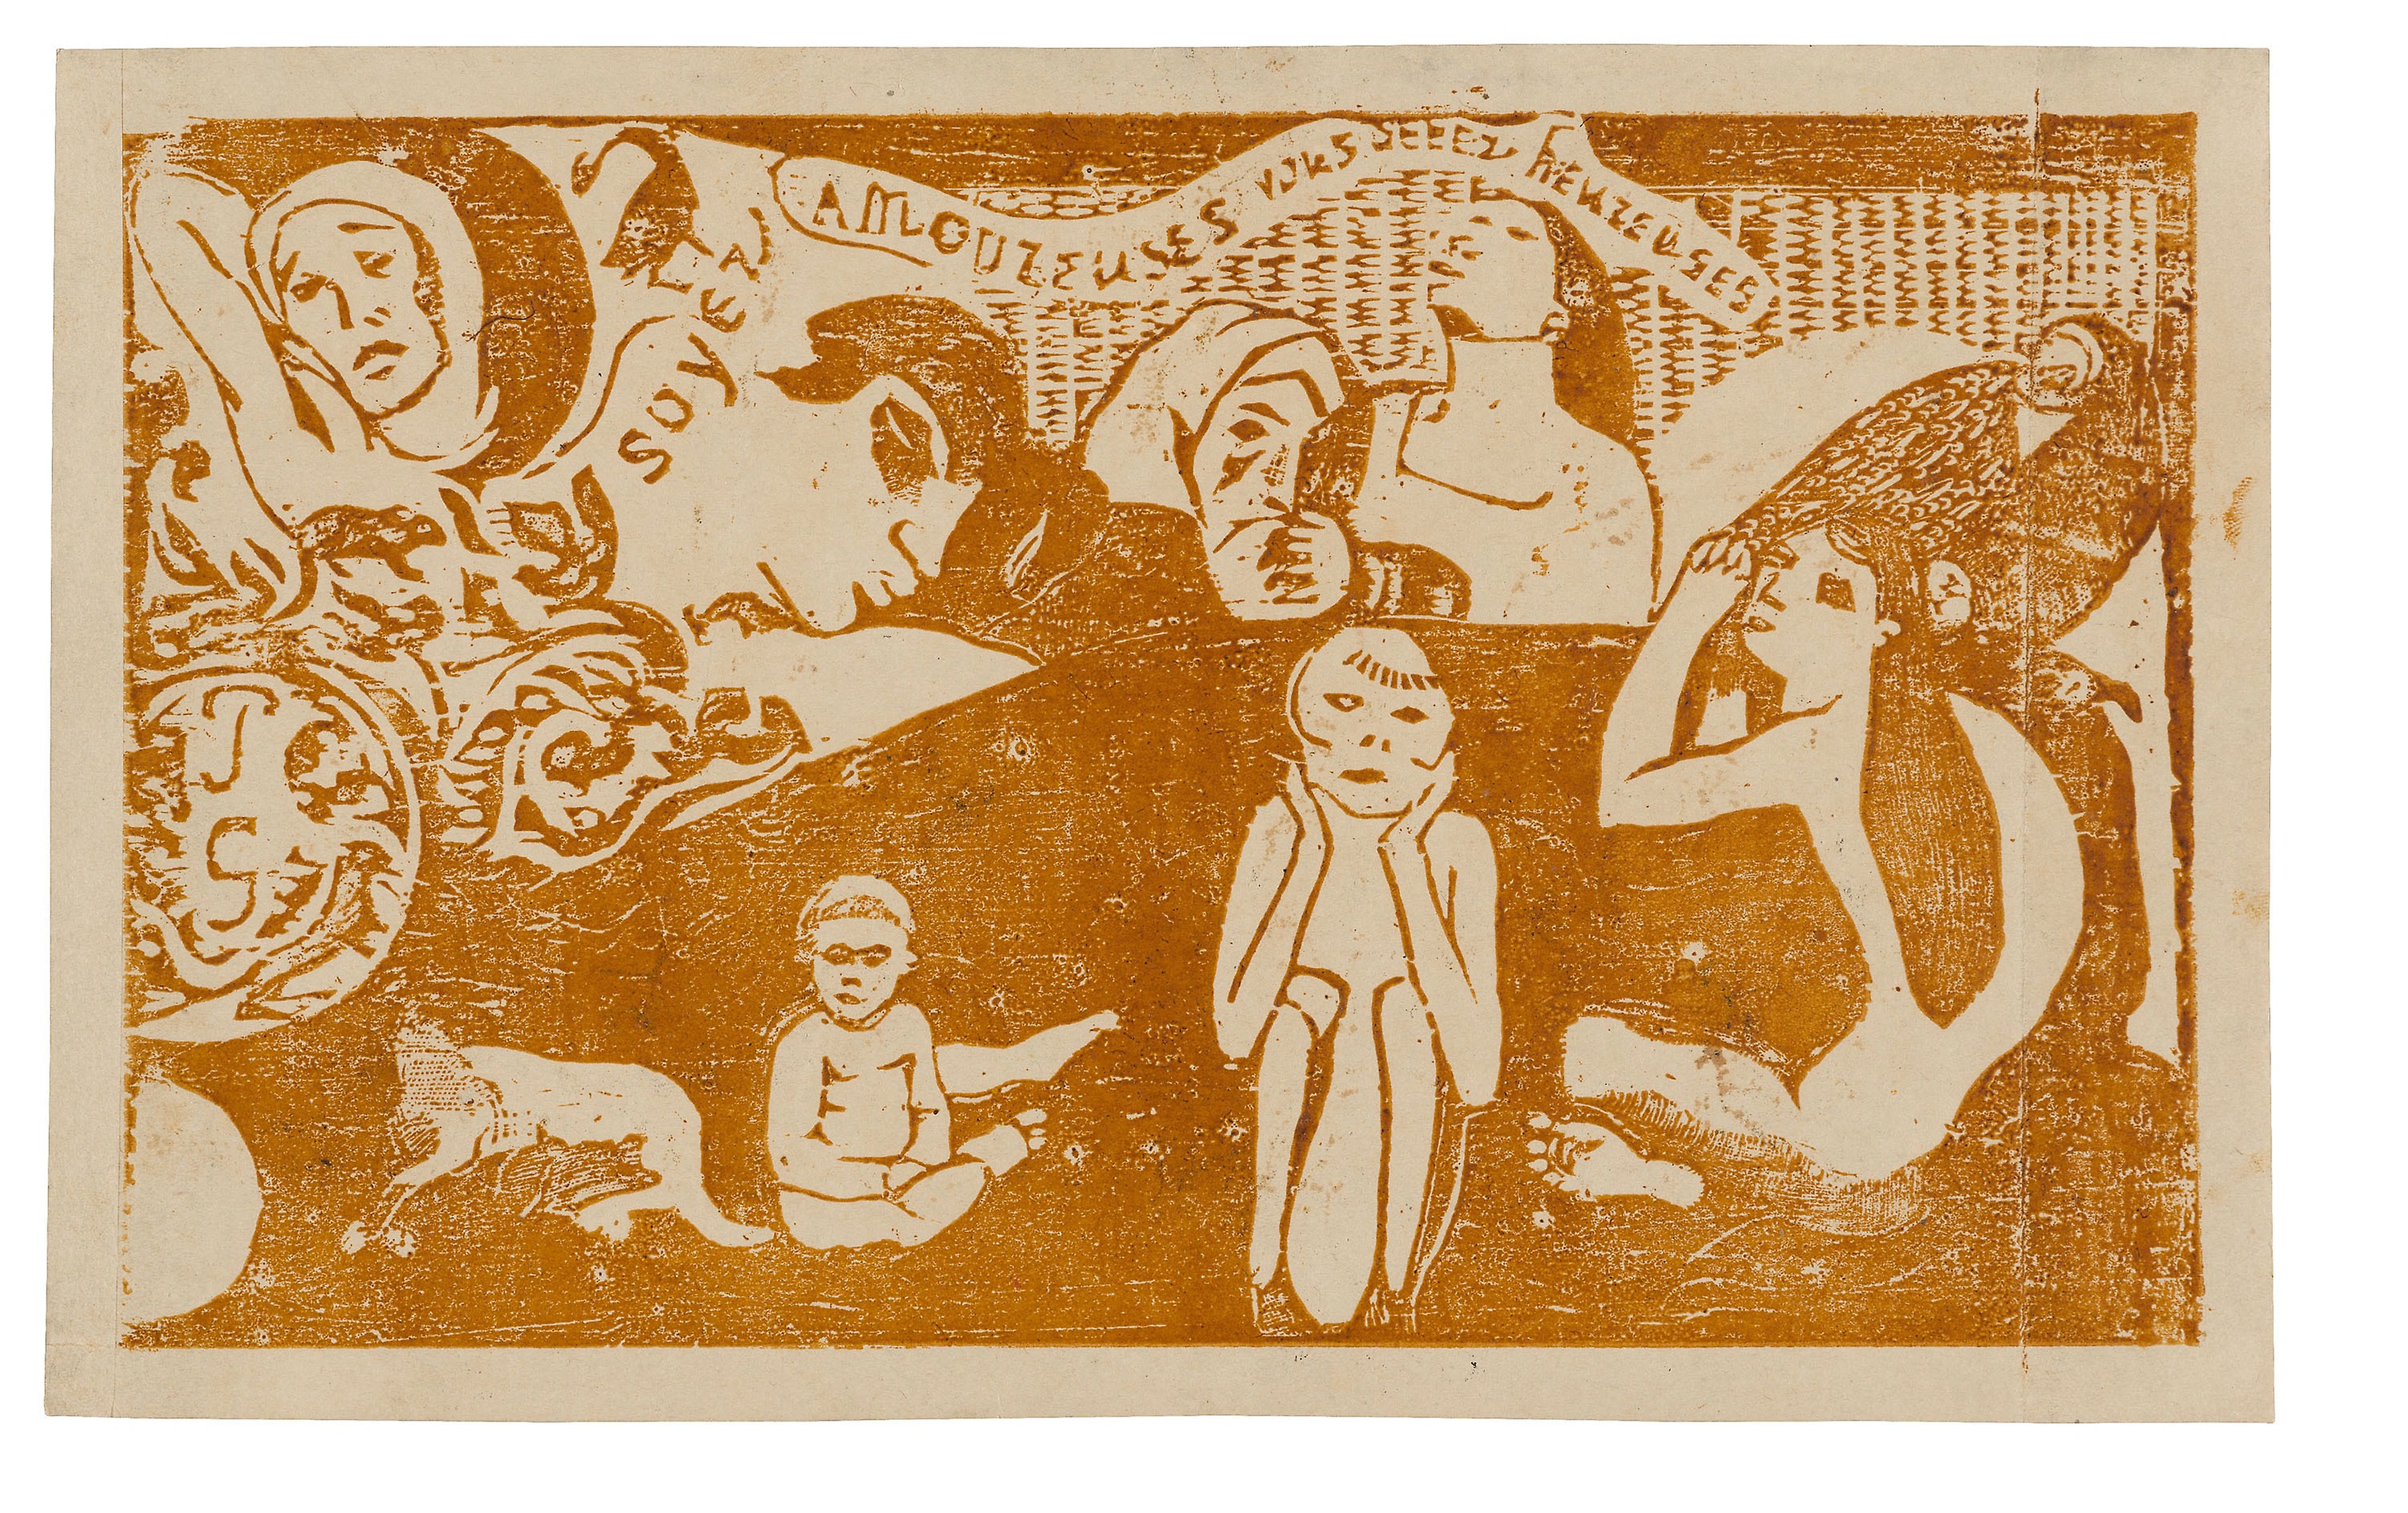
art, font, pattern, illustration